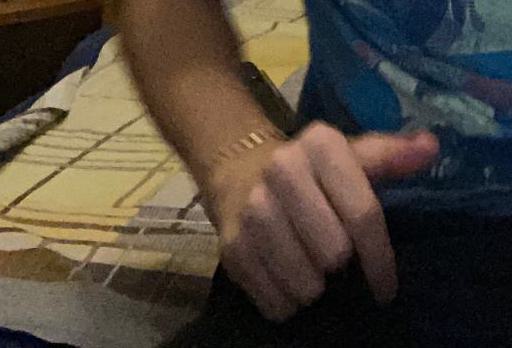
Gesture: no_gesture